2019 Drydene 400

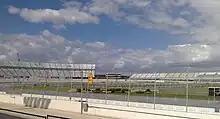
Dover International Speedway, the track where the race was held.

Dover International Speedway (formerly Dover Downs International Speedway) is a race track in Dover, Delaware, United States. Since opening in 1969, it has held at least two NASCAR races. In addition to NASCAR, the track also hosted USAC and the Verizon IndyCar Series. The track features one layout, a concrete oval, with 24° banking in the turns and 9° banking on the straights. The speedway was owned and operated by Dover Motorsports.